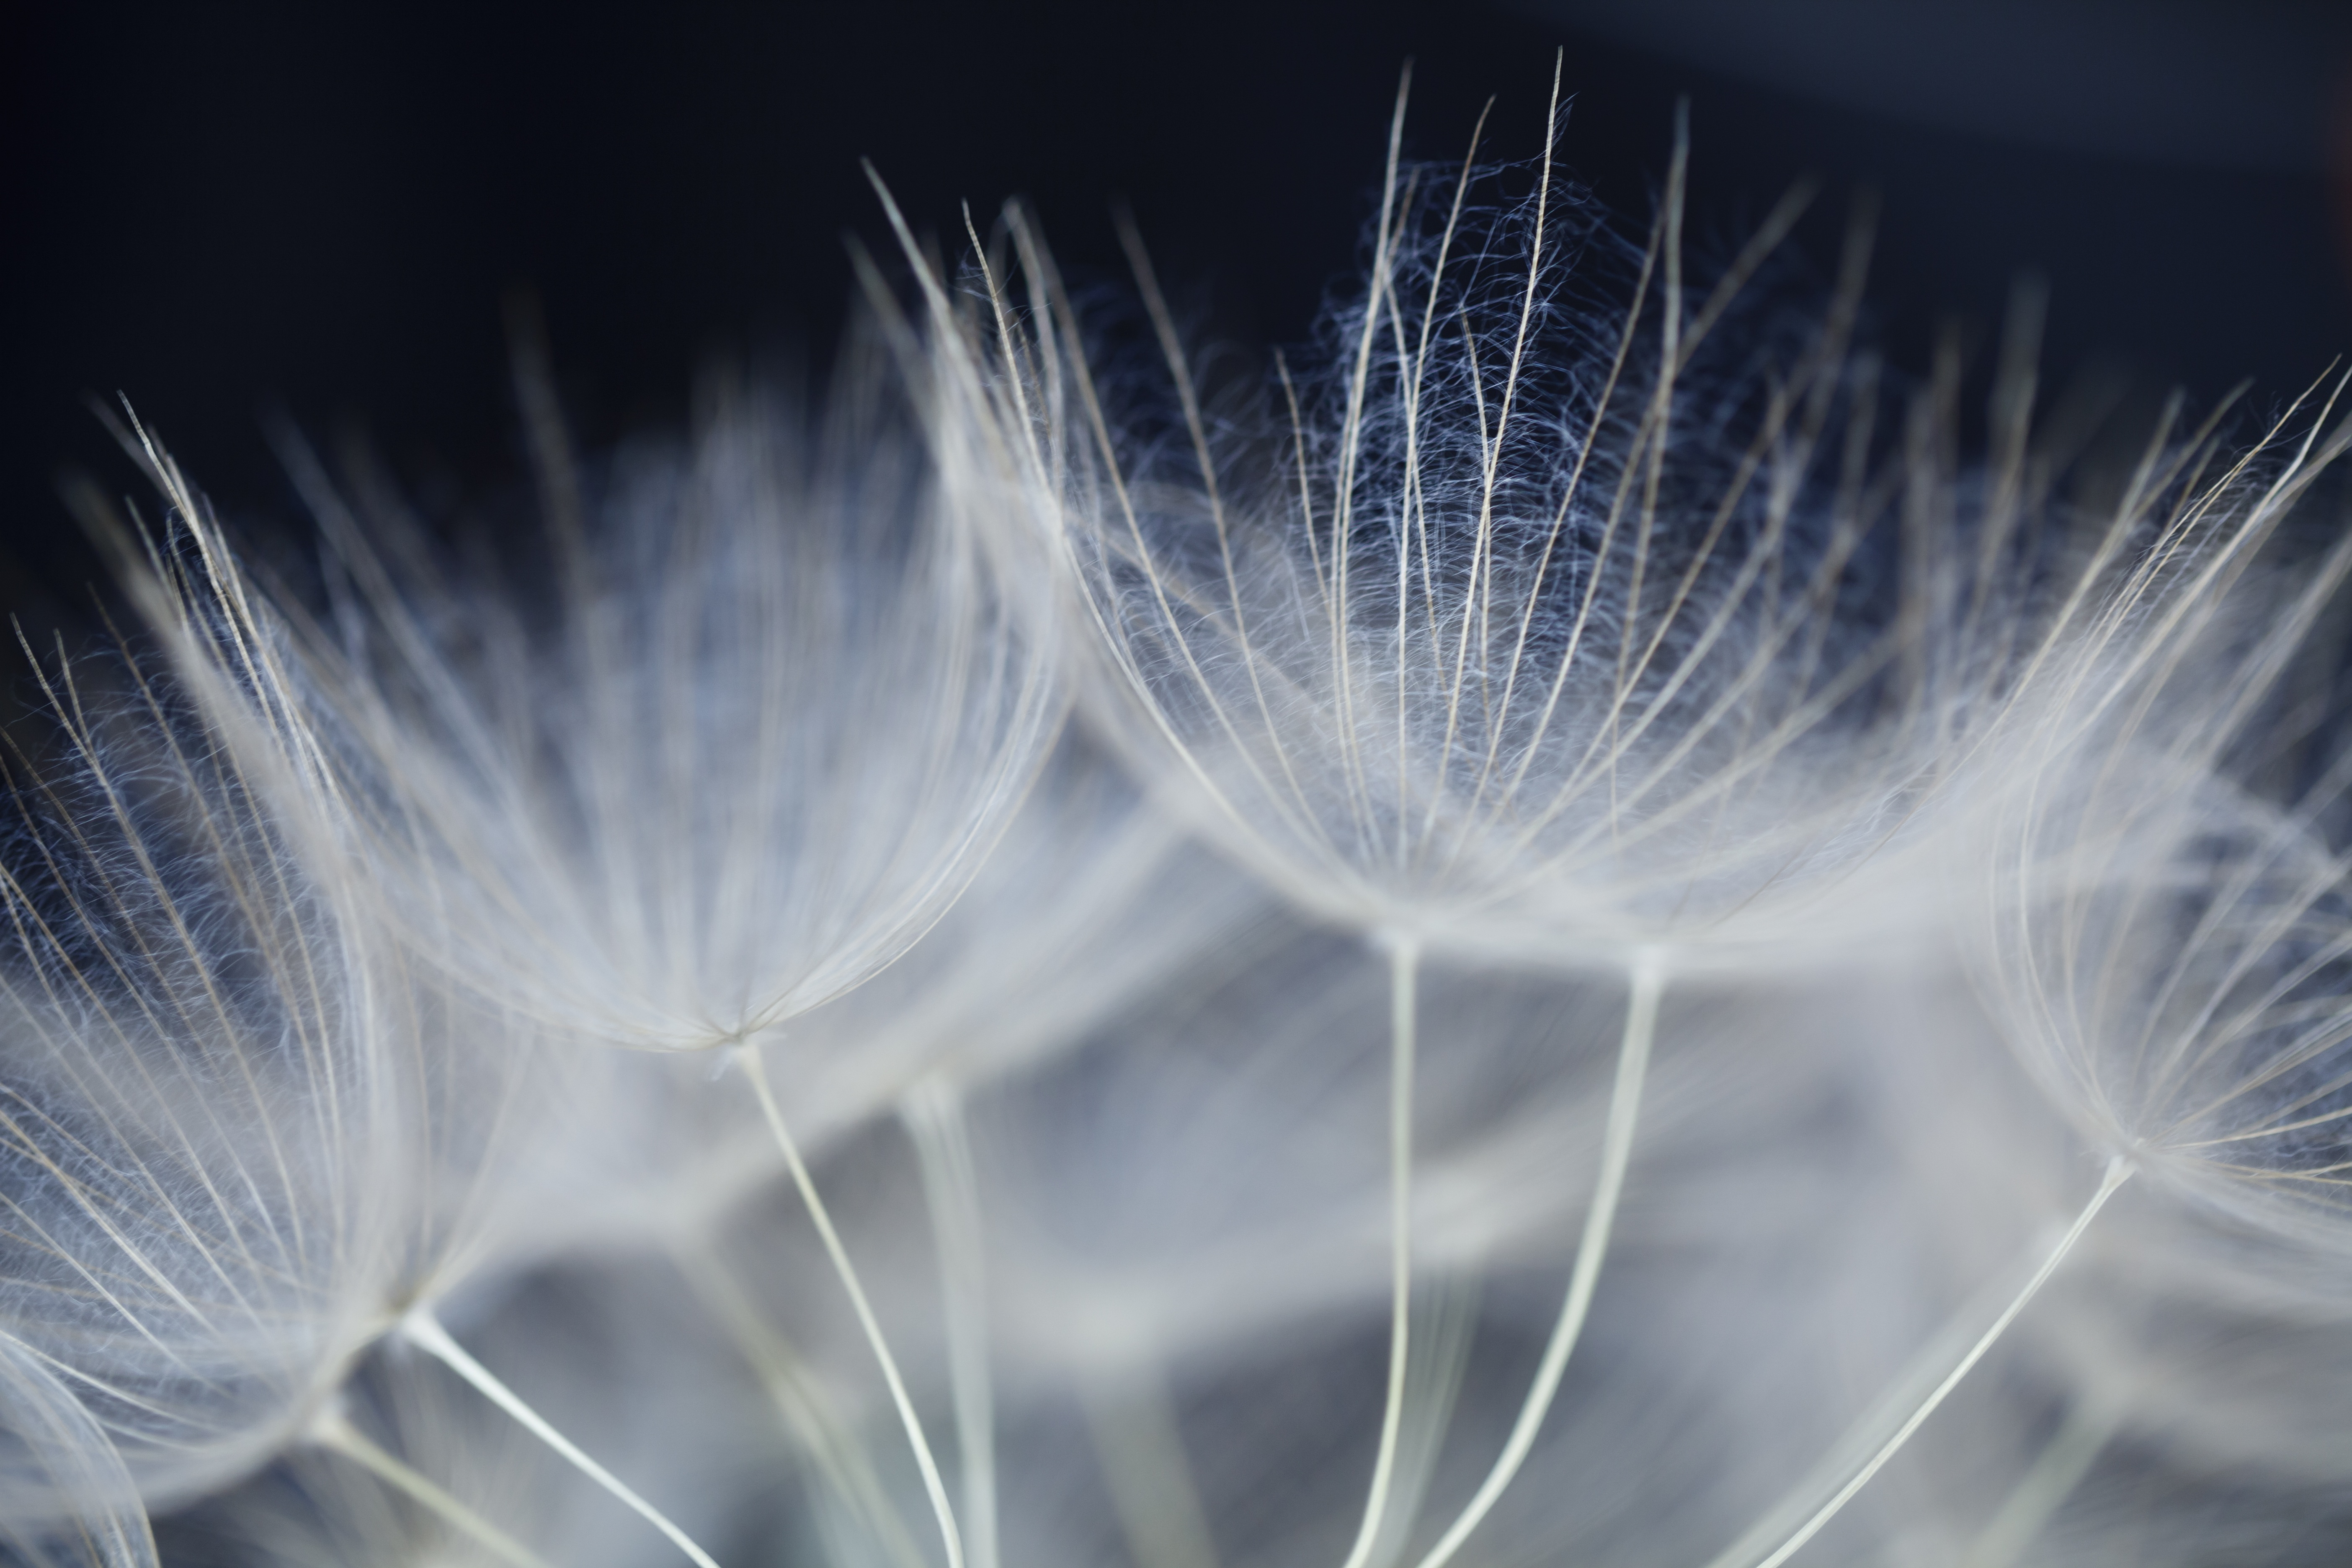
water, wing, light, white, photography, sunlight, flower, sparkler, macro, material, close up, macro photography, detail shots, fractal art